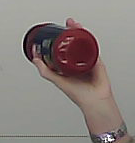
Product: barilla_pomodoro